Hibiscus tiliaceus

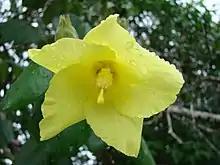
subsp. "pernambucensis" in Brazil

"Hibiscus tiliaceus" has a worldwide tropical distribution. In the Old World and Oceania, it is a common coastal plant in most of tropical Africa, South Asia (including the Maldives), Southeast Asia, parts of East Asia (as far north as central Japan, where it reaches its northernmost extent), eastern and northern Australia, and much of the Pacific Islands, including Hawaii (where its establishment status is uncertain). It has also been introduced to New Zealand. A separate subspecies, subsp. "pernambucensis" (formerly considered a separate species, "H. pernambucensis"), is native to the tropical New World, including Mexico, Central America, the Caribbean, and much of South America. This variety has also been introduced to Florida.